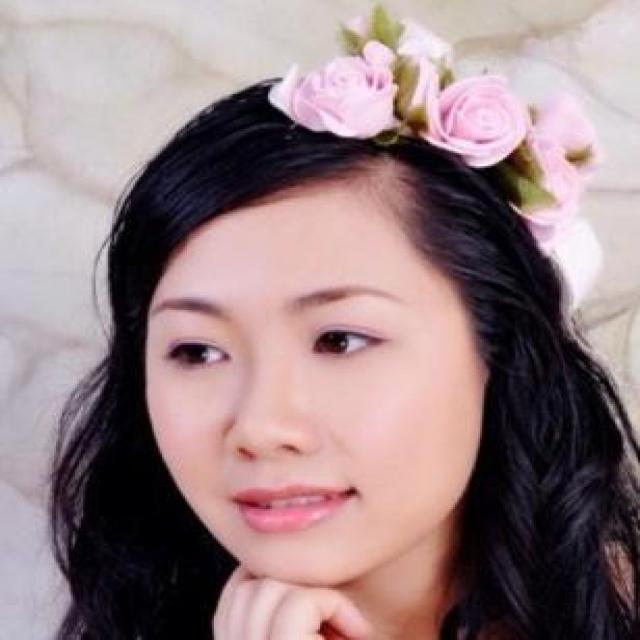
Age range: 21-44